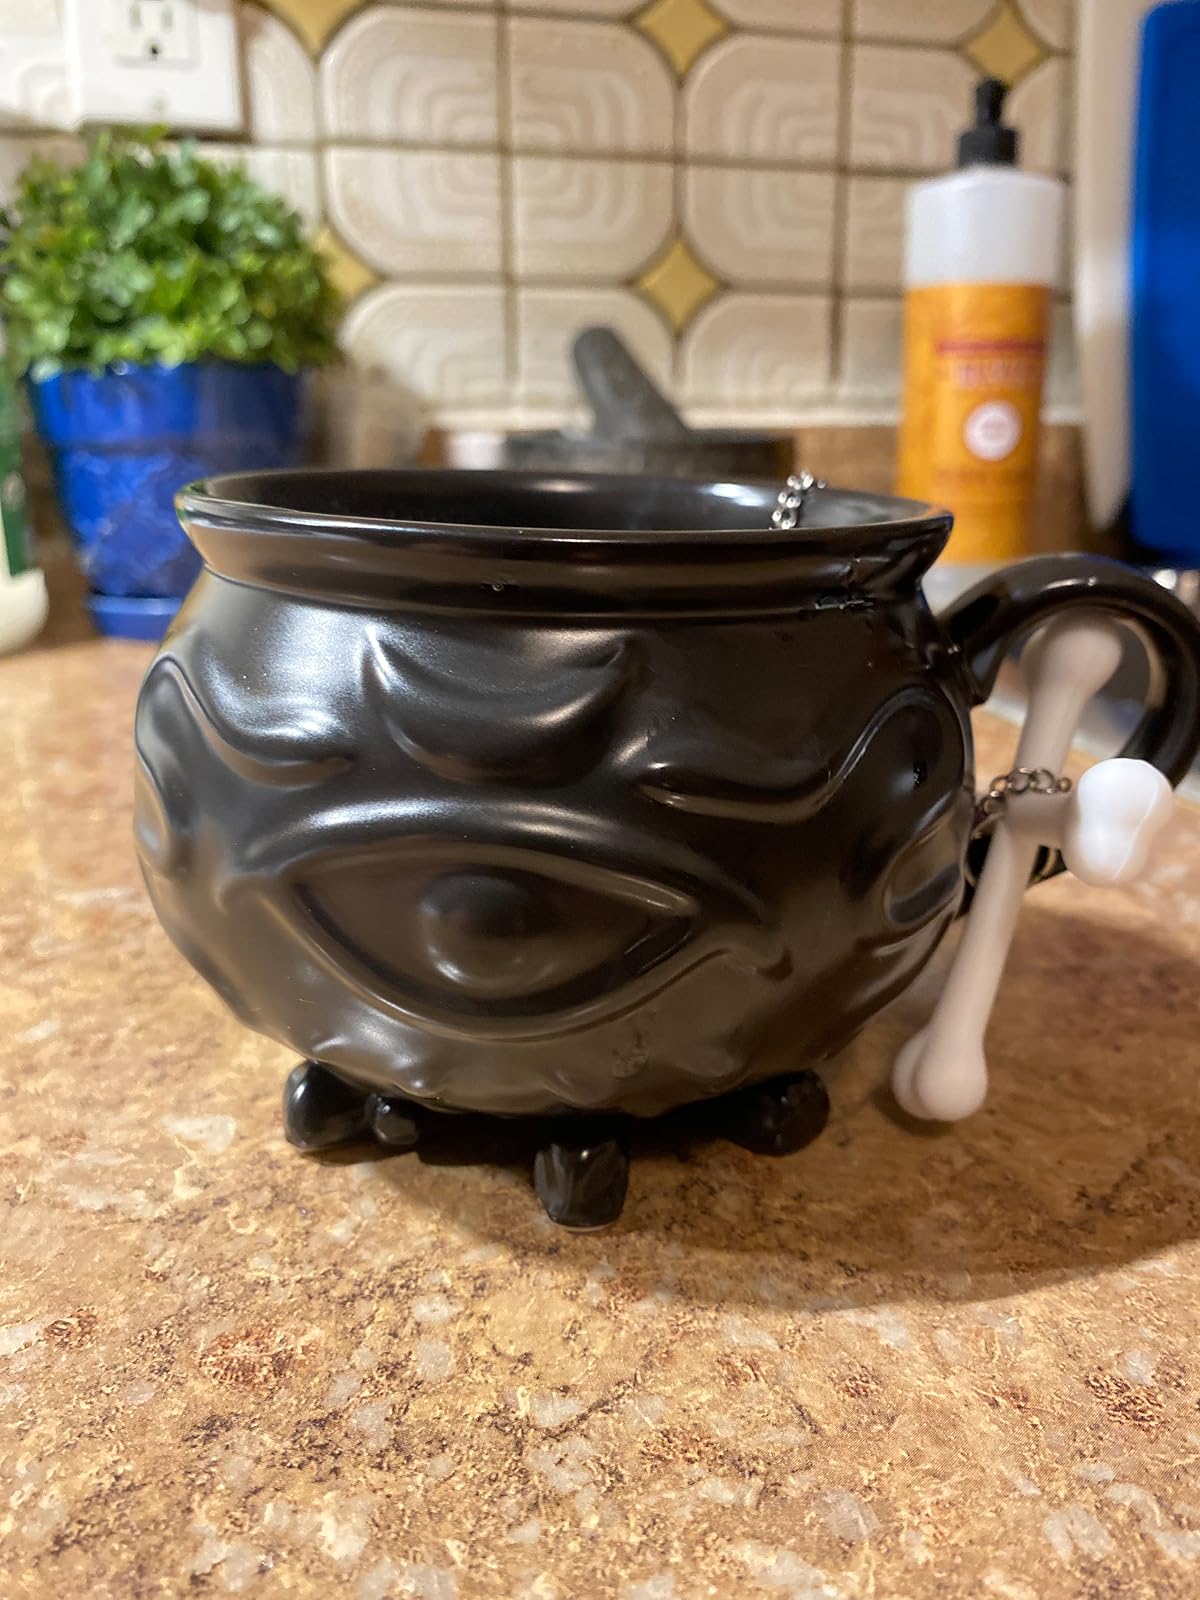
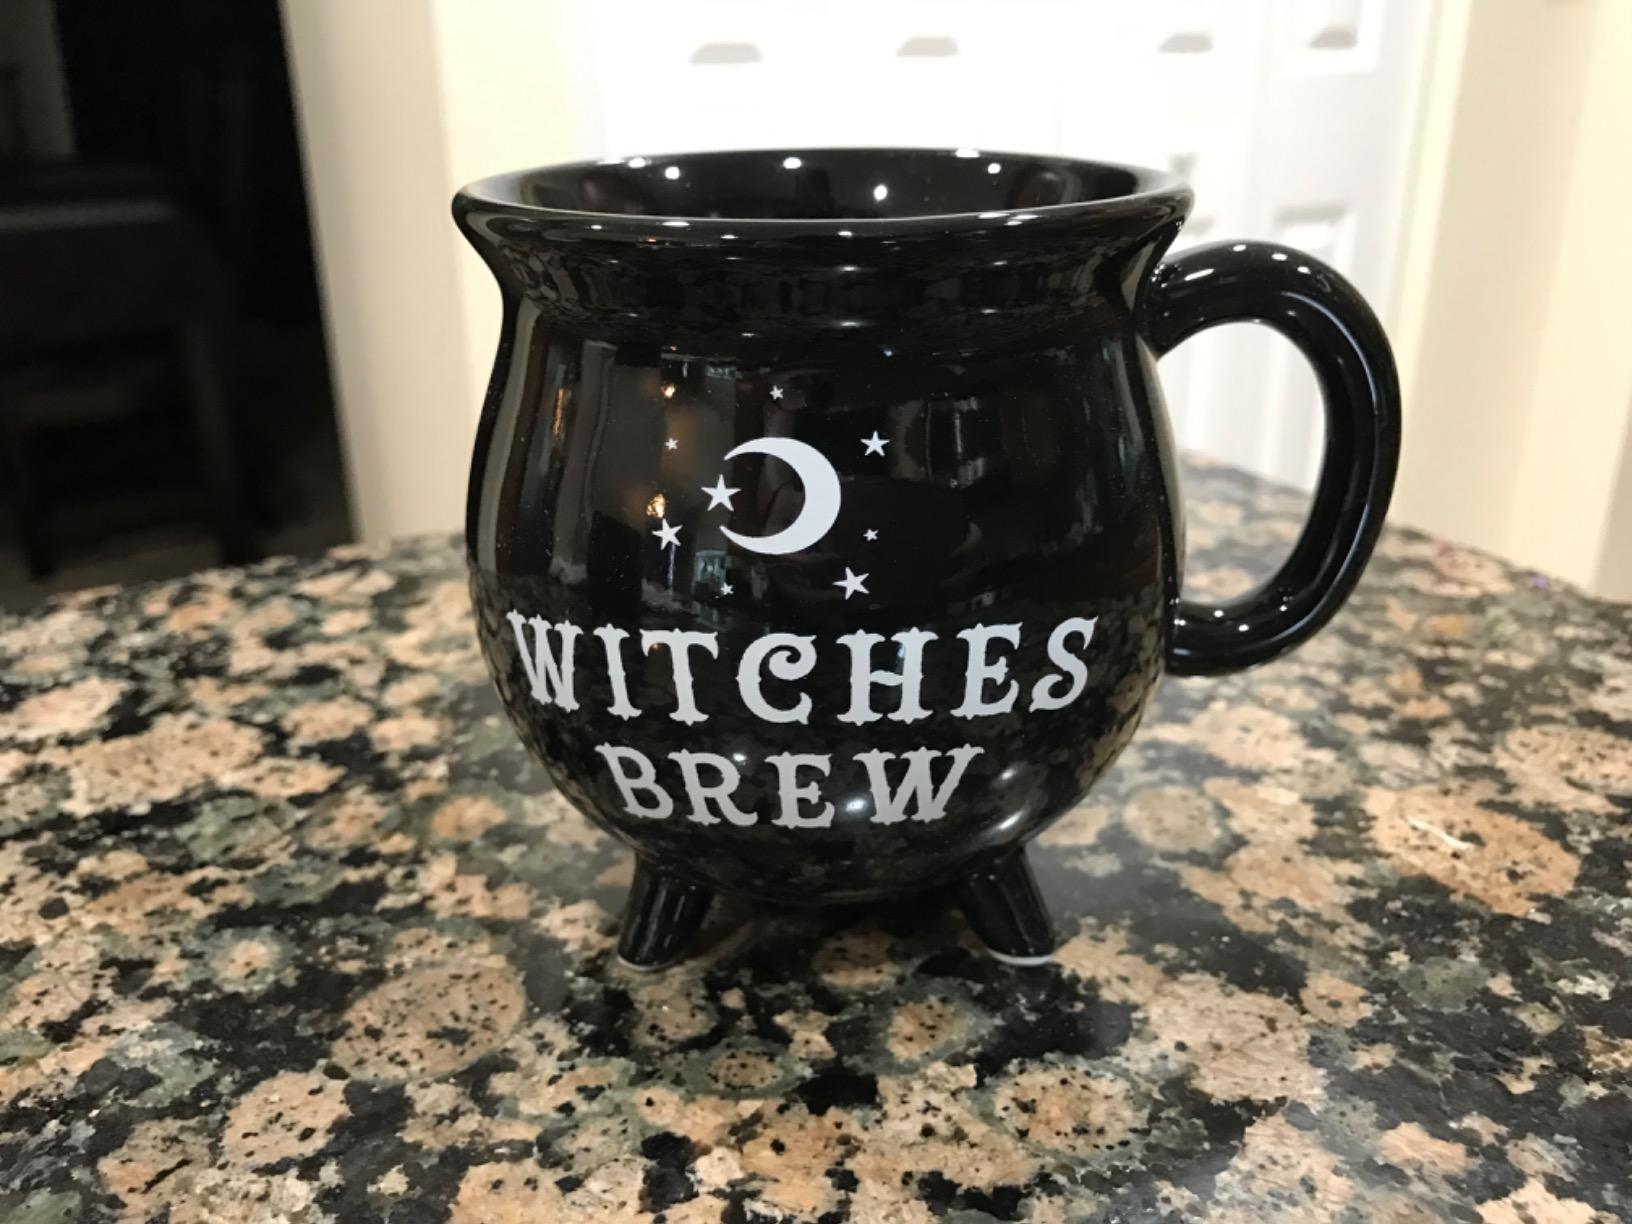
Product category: items_mug
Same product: no